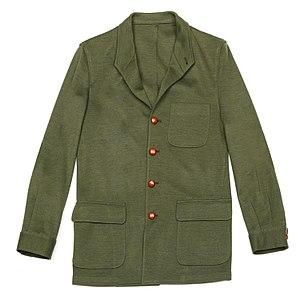
Une veste Teba verte. Conçue pour répondre aux exigences de la chasse aux palombes en Espagne, le tout premier exemplaire de cette veste a été offerte au Comte de Teba par le roi Alphonse XIII à l'occasion d'une partie de chasse. Elle en a donc pris le nom.